United States women's national under-19 basketball team

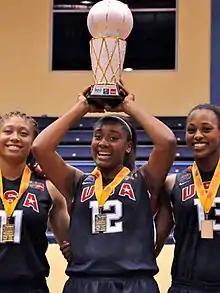
Morgan Tuck hoists the championship trophy at the award ceremonies in Gurabo, Puerto Rico

In their semi-final game, the USA team faced Canada. Although Canada managed an early 4–2 lead, the USA team quickly took over and led 24–8 at the end of the first quarter. Morgan Tuck hit nine of her 12 field goal attempts, leading to 22 points, while Breanna Stewart hit 8 of her 11 attempts, leading to 20 points. The USA won easily, 95–46, which puts the USA team in the gold medal game against undefeated Brazil.